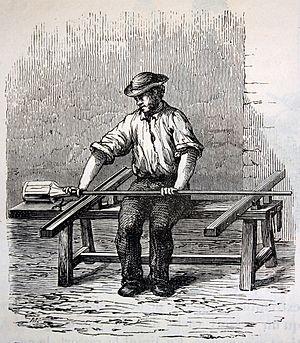
Le banc de verrier est une sorte de banc flanqué de part et d'autre d'une barre métallique horizontale, où s'assied le verrier. Il y pose sa canne et la fait rouler devant lui. Ainsi, la force centrifuge empêche le verre de s'affaisser pendant le travail.